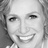
Emotion: happy